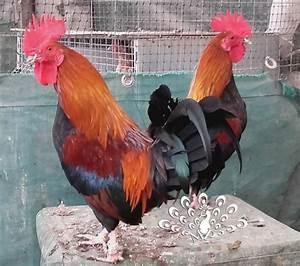
chicken